South Bethlehem Downtown Historic District

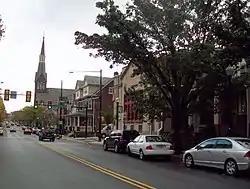
South Bethlehem Downtown Historic District in October 2011

The South Bethlehem Downtown Historic District, commonly referred to as South Bethlehem, is a national historic district that is located in Bethlehem in Northampton County, Pennsylvania. The district was added to the National Register of Historic Places in 2005.